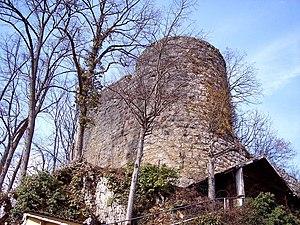
Tour du château du Liebenstein à Liebsdorf.
Liebsdorf est une commune française située dans le département du Haut-Rhin, en région Grand Est.